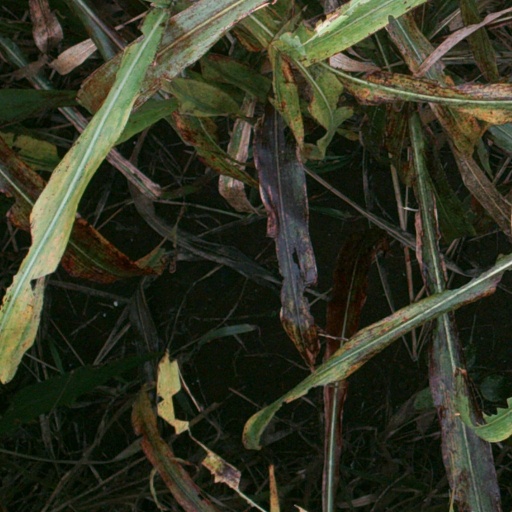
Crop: sorghum